American woodcock

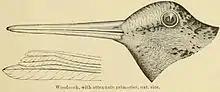
Woodcock, with attenuate primaries, natural size, 1891

The plumage is a cryptic mix of different shades of browns, grays, and black. The chest and sides vary from yellowish-white to rich tans. The nape of the head is black, with three or four crossbars of deep buff or rufous. The feet and toes, which are small and weak, are brownish gray to reddish brown. Woodcocks have large eyes located high in their heads, and their visual field is probably the largest of any bird, 360° in the horizontal plane and 180° in the vertical plane.